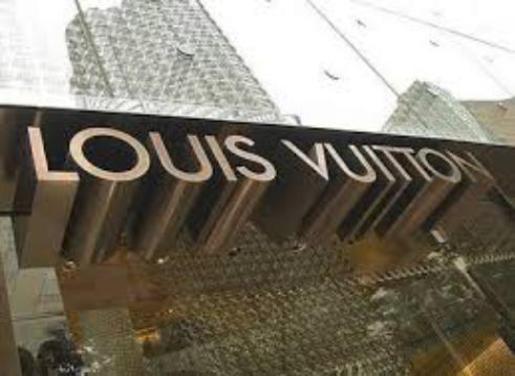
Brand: louis vuitton-2
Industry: Clothes